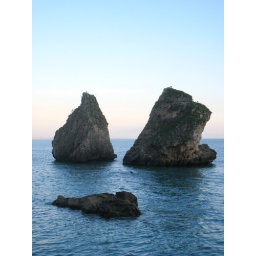
Nice face in the water